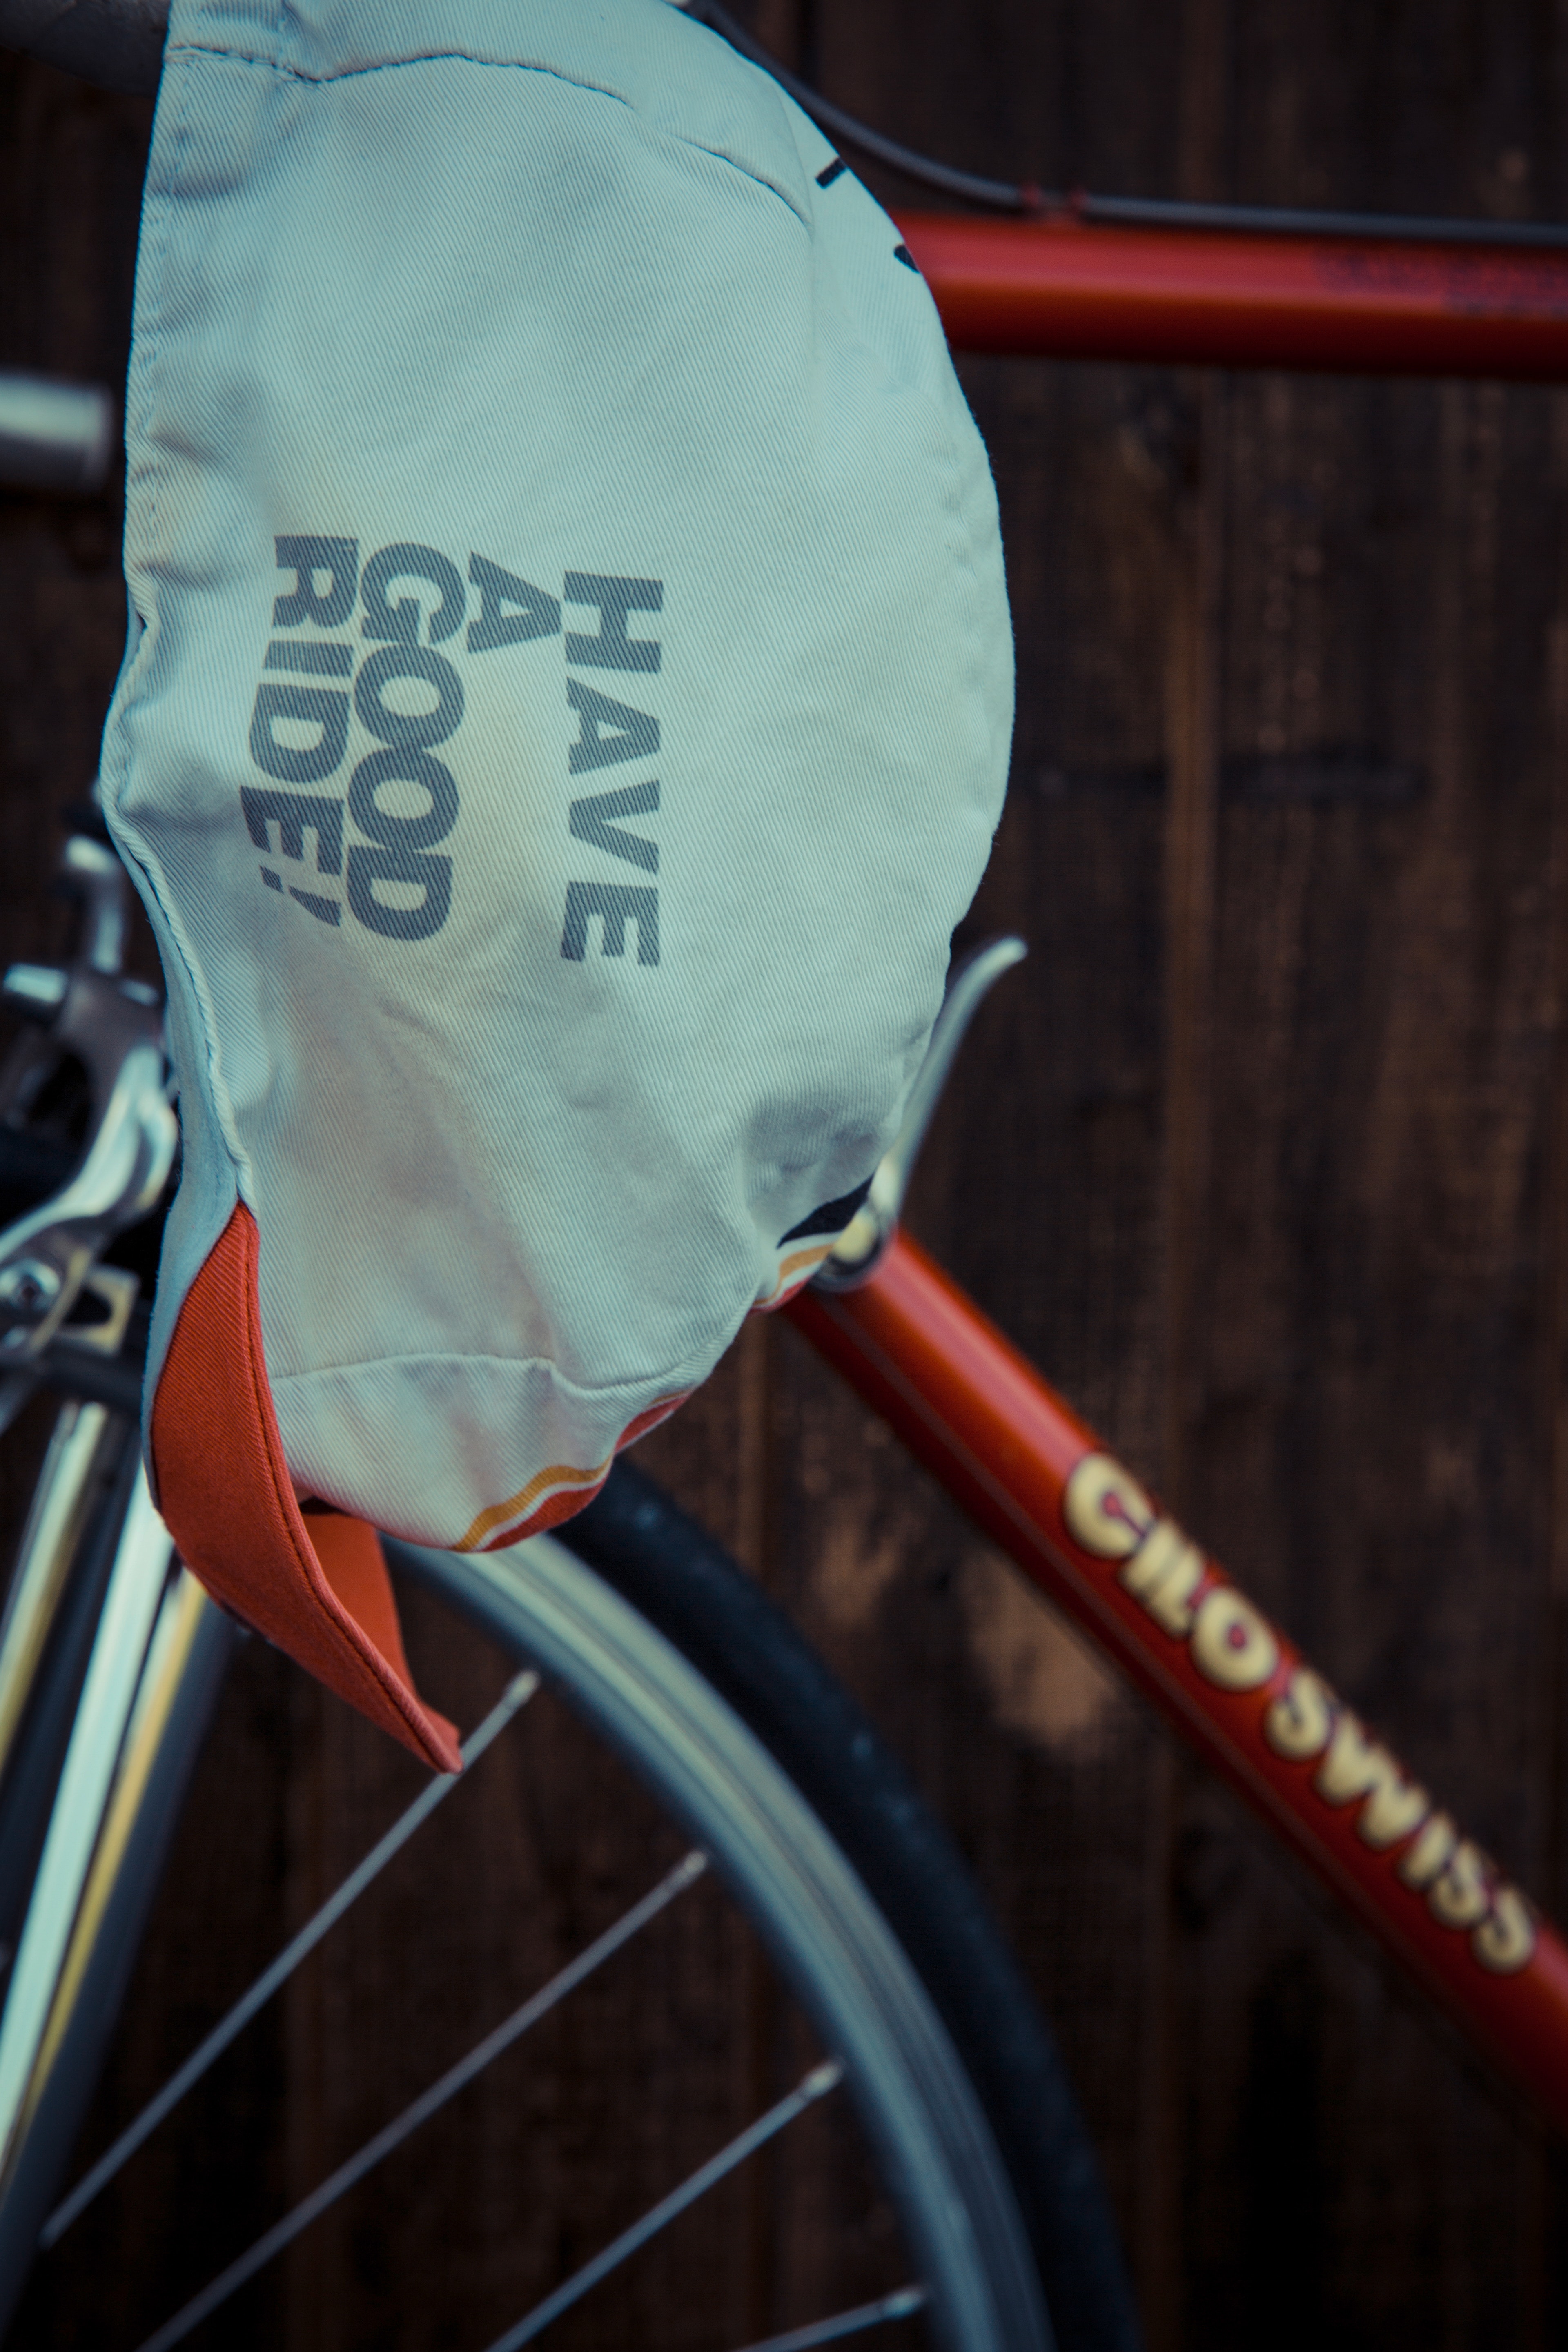
bicycle wheel, bicycle part, bicycle, vehicle, bicycle saddle, bicycle tire, tire, spoke, wheel, bicycle frame, bicycle drivetrain part, road bicycle, bicycle fork, rim, bicycle accessory, sports equipment